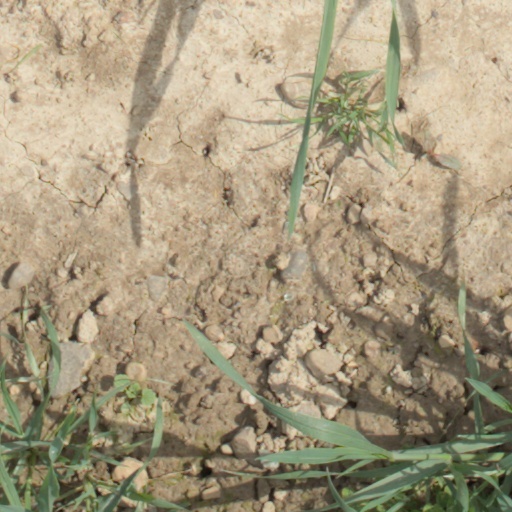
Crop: wheat